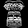
Label: Shirt